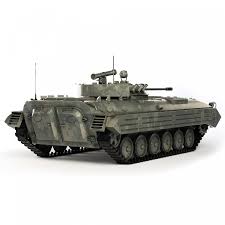
Label: BMP-2